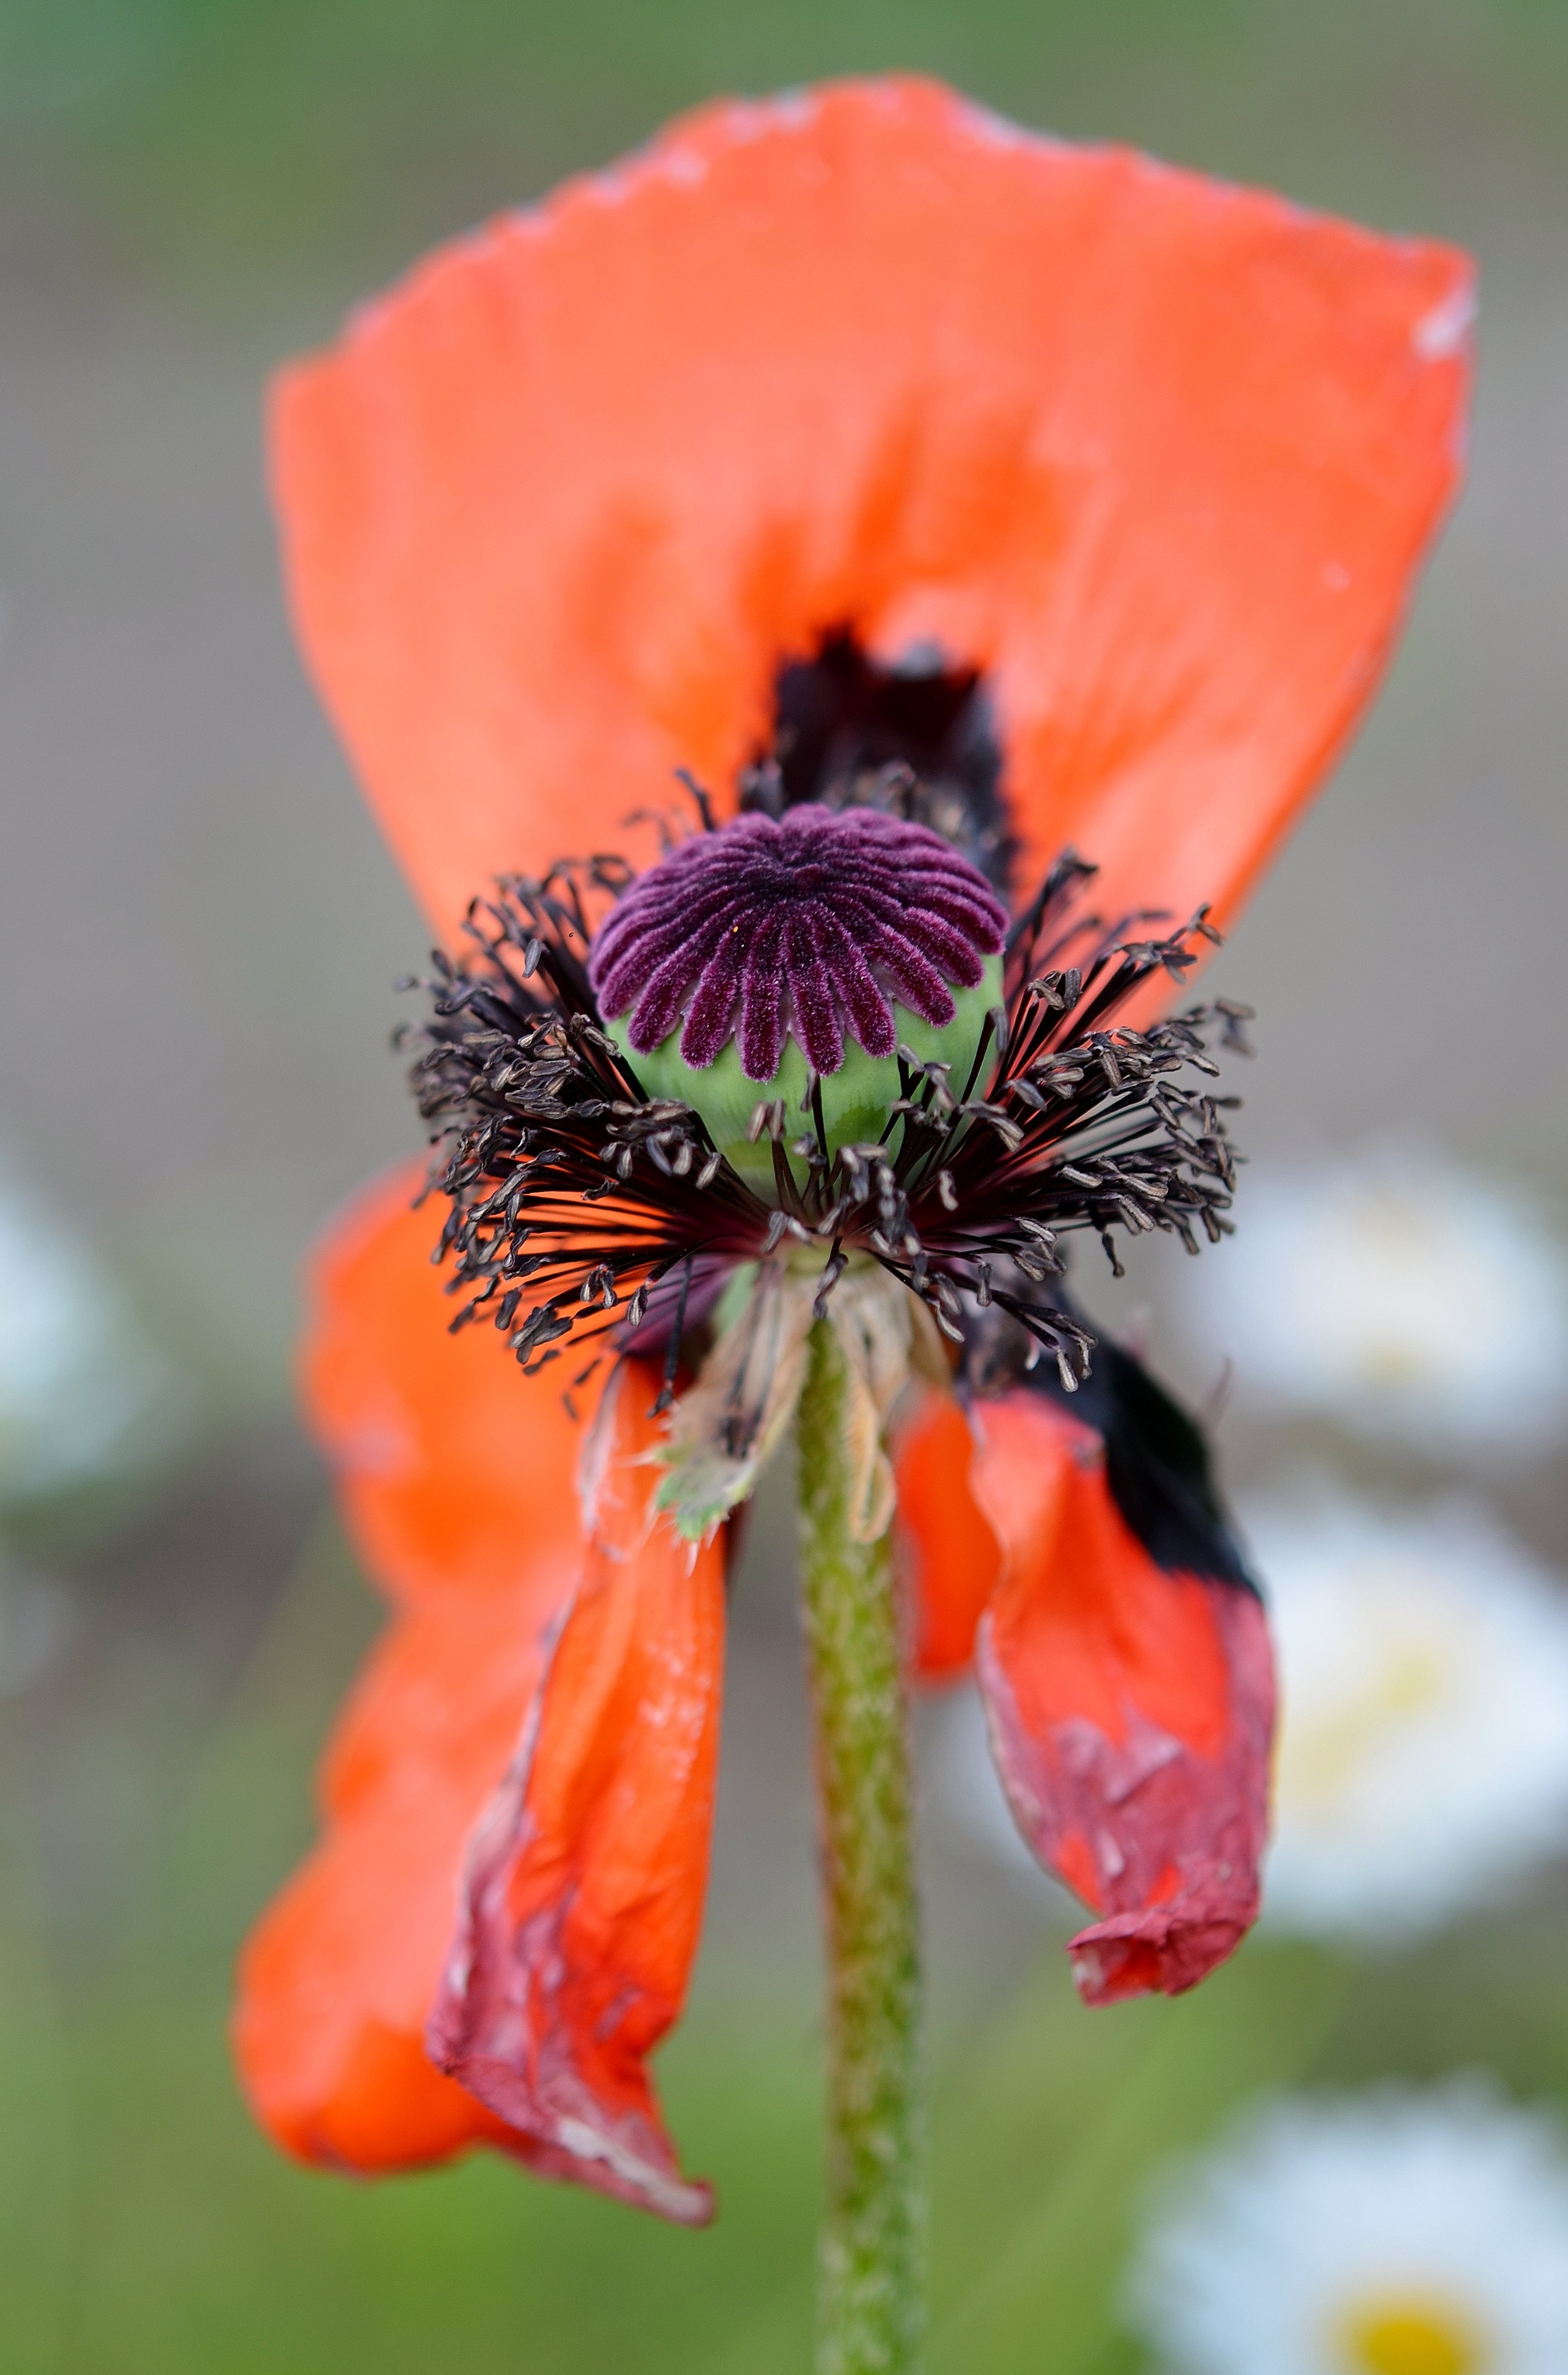
nature, blossom, plant, photography, stem, leaf, flower, petal, bloom, floral, environment, pollen, red, herb, insect, natural, botany, agriculture, flora, botanical, wildflower, close up, outdoors, vegetation, poppy, horticulture, bumblebee, coquelicot, nectar, organic, macro photography, flowering plant, plant stem, land plant, poppy family